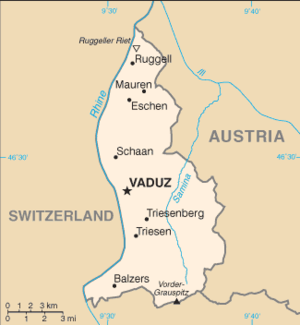
Dobbelt-indlandsstat
På billedet vises Liechtenstein (Læs mere) (Lys farve: Liechtenstein - Mørke farve: Andre lande)
En dobbelt-indlandsstat er et land eller en stat som er en indlandsstat, omringet af et eller flere andre lande som selv er indlandsstater.